Colorado River Storage Project

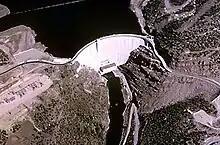
Flaming Gorge Dam and reservoir from the air.

Given the importance of the unit to the project as well as its impact as a tourist destination to the region, restoration efforts face significant opposition and there currently exist no plans to cease operations at Glen Canyon.